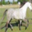
Label: horse